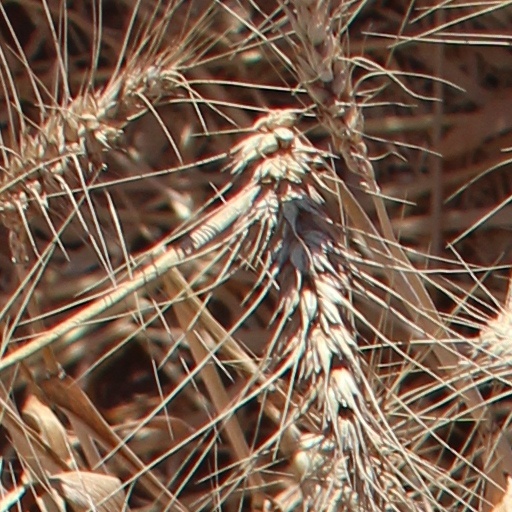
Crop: wheat